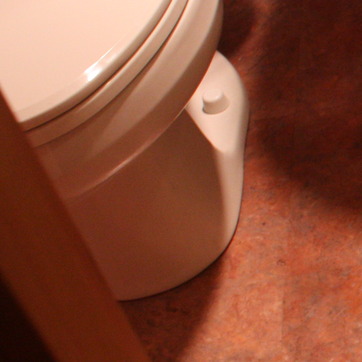
Material: ceramic